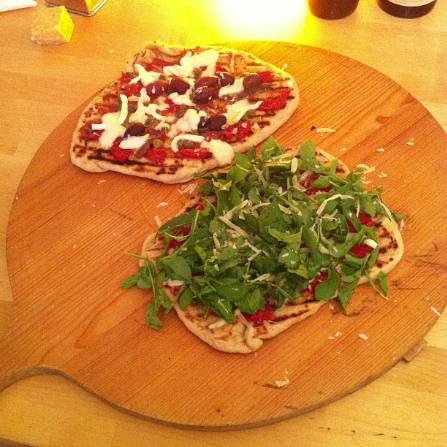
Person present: No